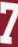
Number: 7